Ford Taunus

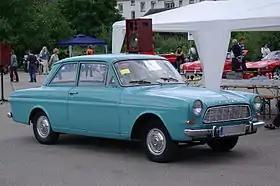
Ford Taunus P4 (1962–1966)

The Ford Taunus is a family car manufactured and marketed by Ford Germany throughout Europe. Models from 1970 on were manufactured using the same basic construction as the Ford Cortina MkIII in the United Kingdom, and later on, the two car models were rebadged variants of each other, differing primarily in their steering wheel placement.